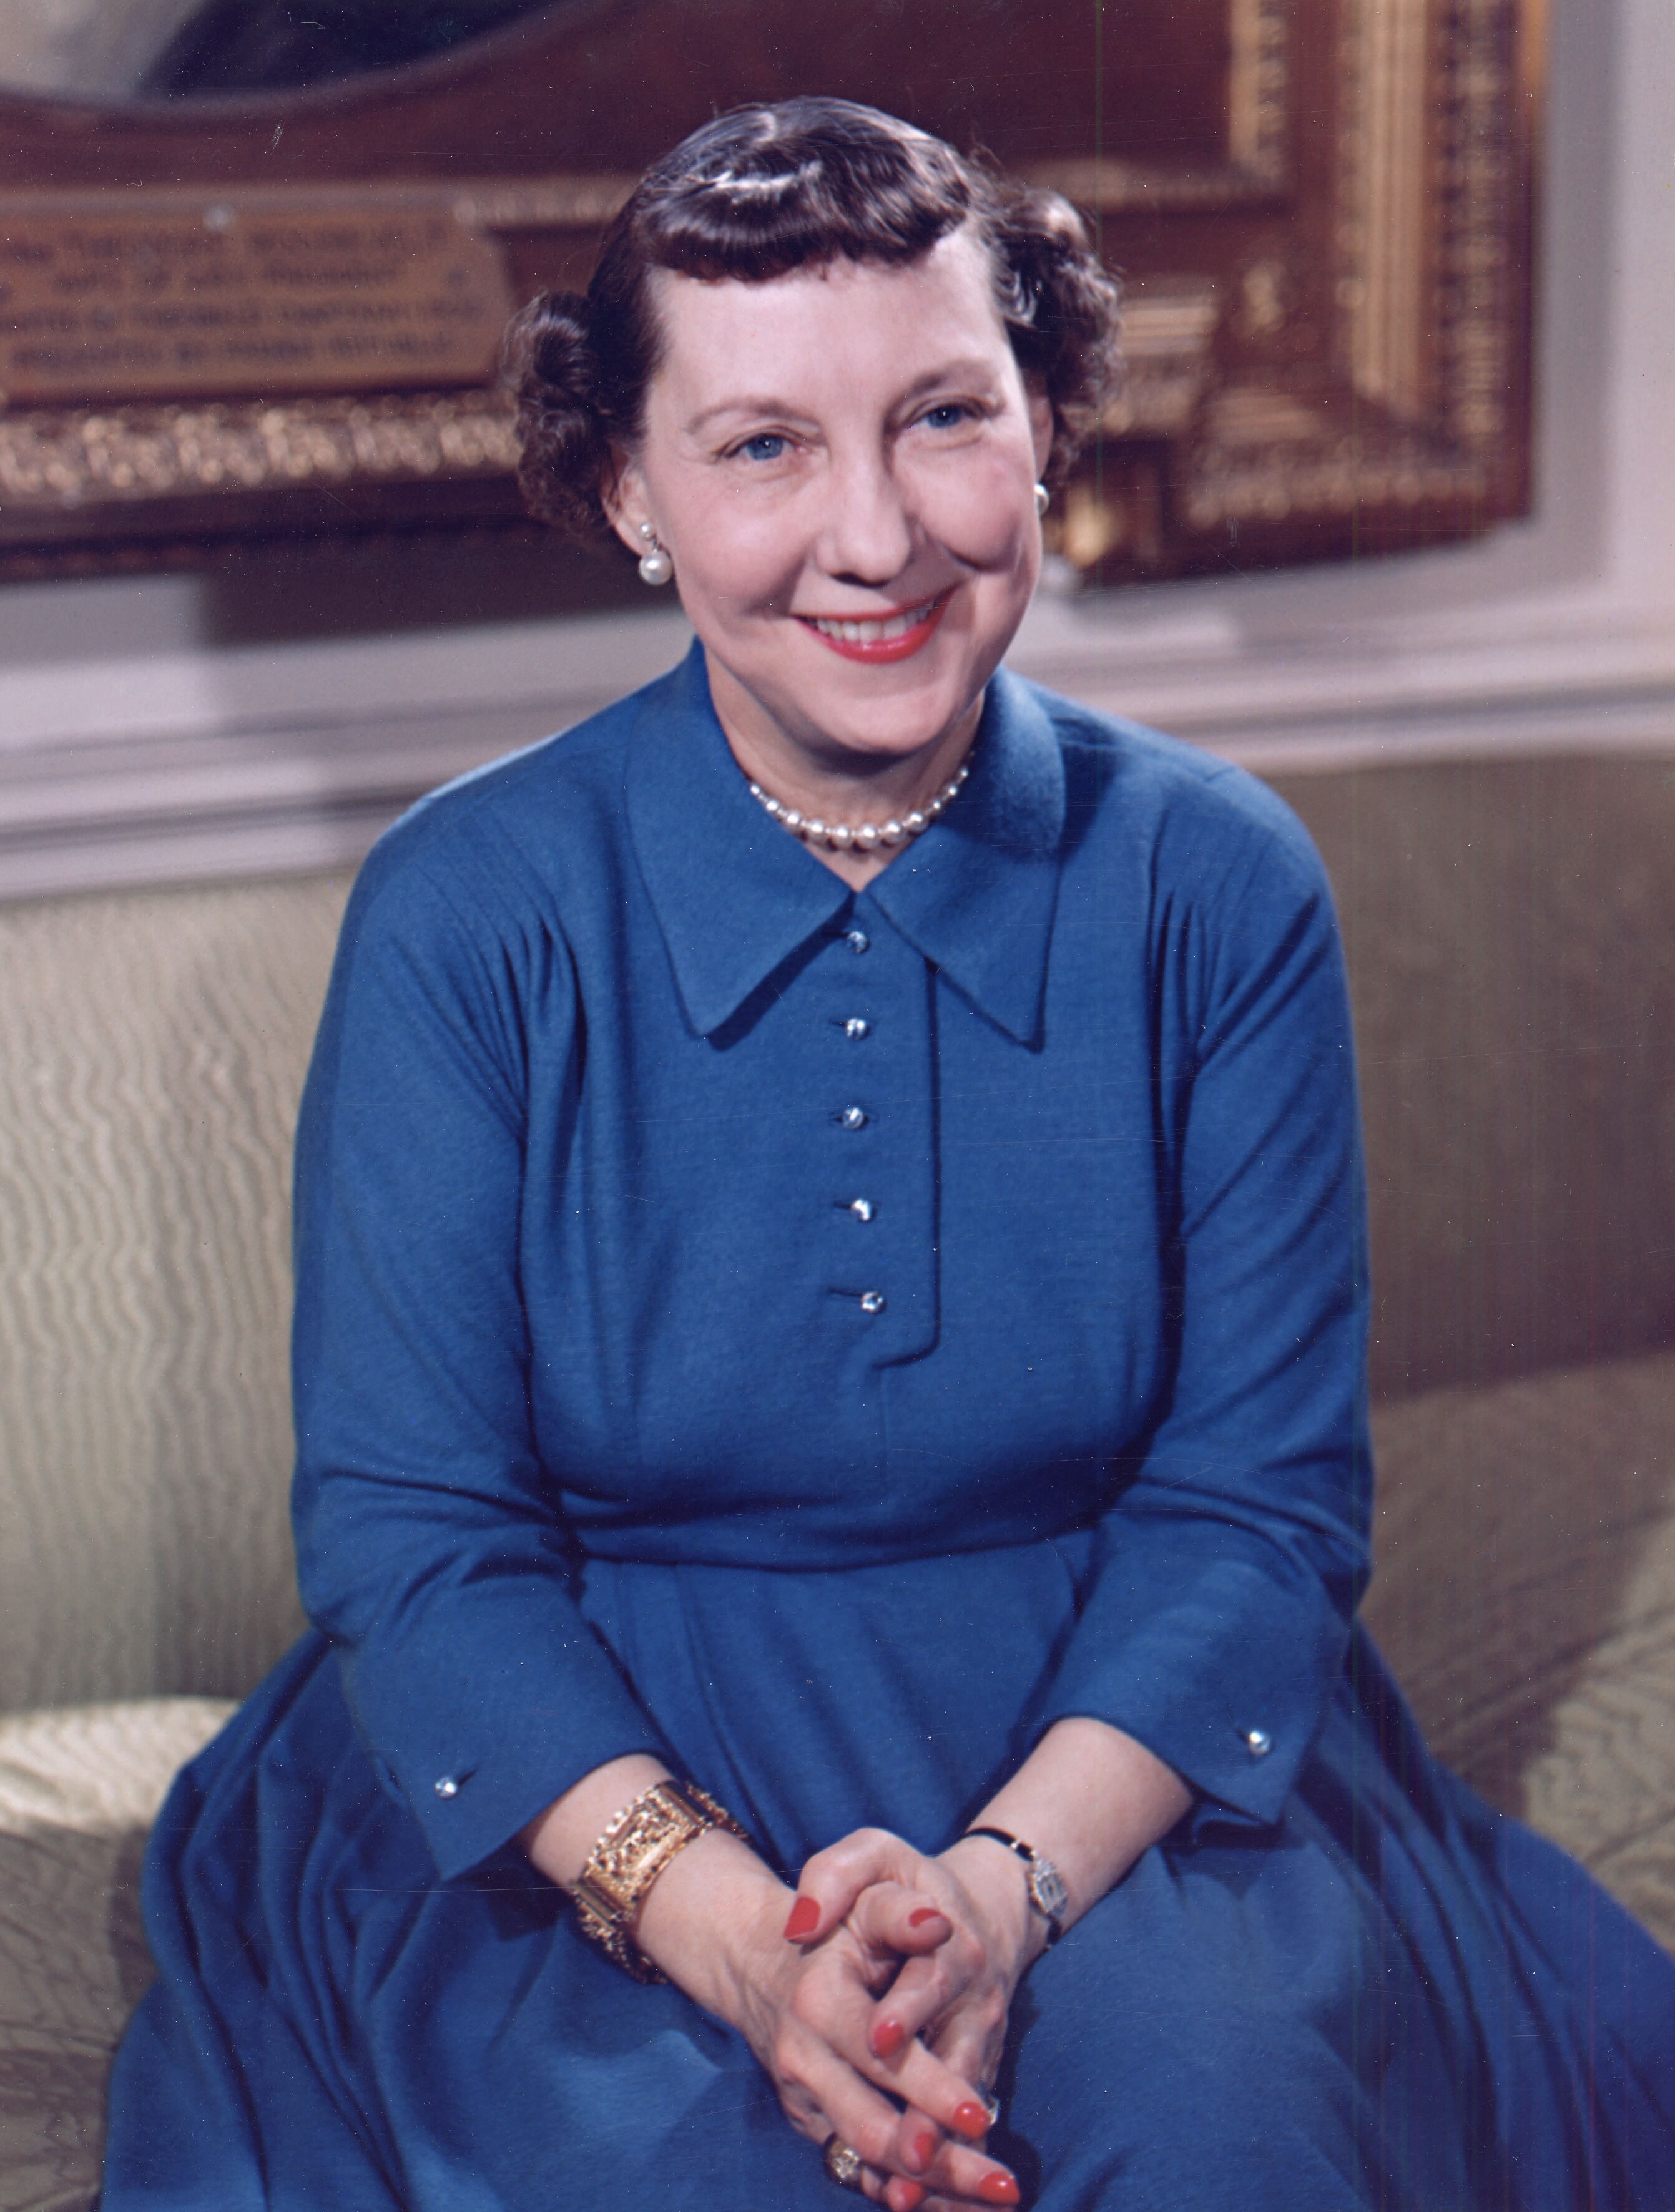
มามี ไอเซนฮาวร์

| name = มามี เดาด์ ไอเซนฮาวร์
| image =Mamie Eisenhower color photo portrait, White House, May 1954.jpg
| imagesize = 200px
| order3 = สุภาพสตรีหมายเลขหนึ่งแห่งสหรัฐอเมริกา
| term_start3 = 20 มกราคม ค.ศ. 1953
| term_end3 = 20 มกราคม ค.ศ. 1961
| president3 = ดไวต์ ดี. ไอเซนฮาวร์
| predecessor3 = เบสส์ ทรูแมน
| successor3 = แจกเกอลีน เคนเนดี
| birth_place = โบเน, ไอโอวา , สหรัฐอเมริกา
| death_place = วอชิงตันดีซี , สหรัฐอเมริกา
| constituency
| party = พรรครีพับลิกัน
| spouse = ดไวต์ ดี. ไอเซนฮาวร์
| profession = สุภาพสตรีหมายเลขหนึ่งของสหรัฐอเมริกา
| religion = คริสต์
| signature =Mamie Eisenhower Signature.svg
|
มามี เดาด์ ไอเซนฮาวร์ (14 พฤศจิกายน ค.ศ. 1896 -- 1 พฤศจิกายน ค.ศ. 1979) เป็นภรรยาของประธานาธิบดี ดไวต์ ดี. ไอเซนฮาวร์ เธอเป็นสุภาพสตรีหมายเลขหนึ่งของสหรัฐอเมริกาตั้งแต่ปี ค.ศ. 1953-1961
== แหล่งข้อมูลอื่น ==
* Mamie Doud Eisenhower, Dwight D. Eisenhower Presidential Library
* Papers of Mamie Doud Eisenhower, Dwight D. Eisenhower Presidential Library
*
* Mamie Eisenhower Letters at Gettysburg College
* Mamie Doud Eisenhower Birthplace, historic house museum in Boone, Iowa
* Papers of Mary Jane McCaffree (Social Secretary to Mamie Eisenhower), Dwight D. Eisenhower Presidential Library
* Papers of Dr. Wallace Sullivan regarding Mamie Eisenhower's medical history, Dwight D. Eisenhower Presidential Library
* Mamie's Million Dollar Fudge Recipe, Dwight D. Eisenhower Presidential Library
หมวดหมู่:สุภาพสตรีหมายเลขหนึ่งของสหรัฐอเมริกา
หมวดหมู่:ชาวอเมริกันเชื้อสายสวีเดน
หมวดหมู่:บุคคลจากรัฐไอโอวา
หมวดหมู่:ดไวต์ ดี. ไอเซนฮาวร์